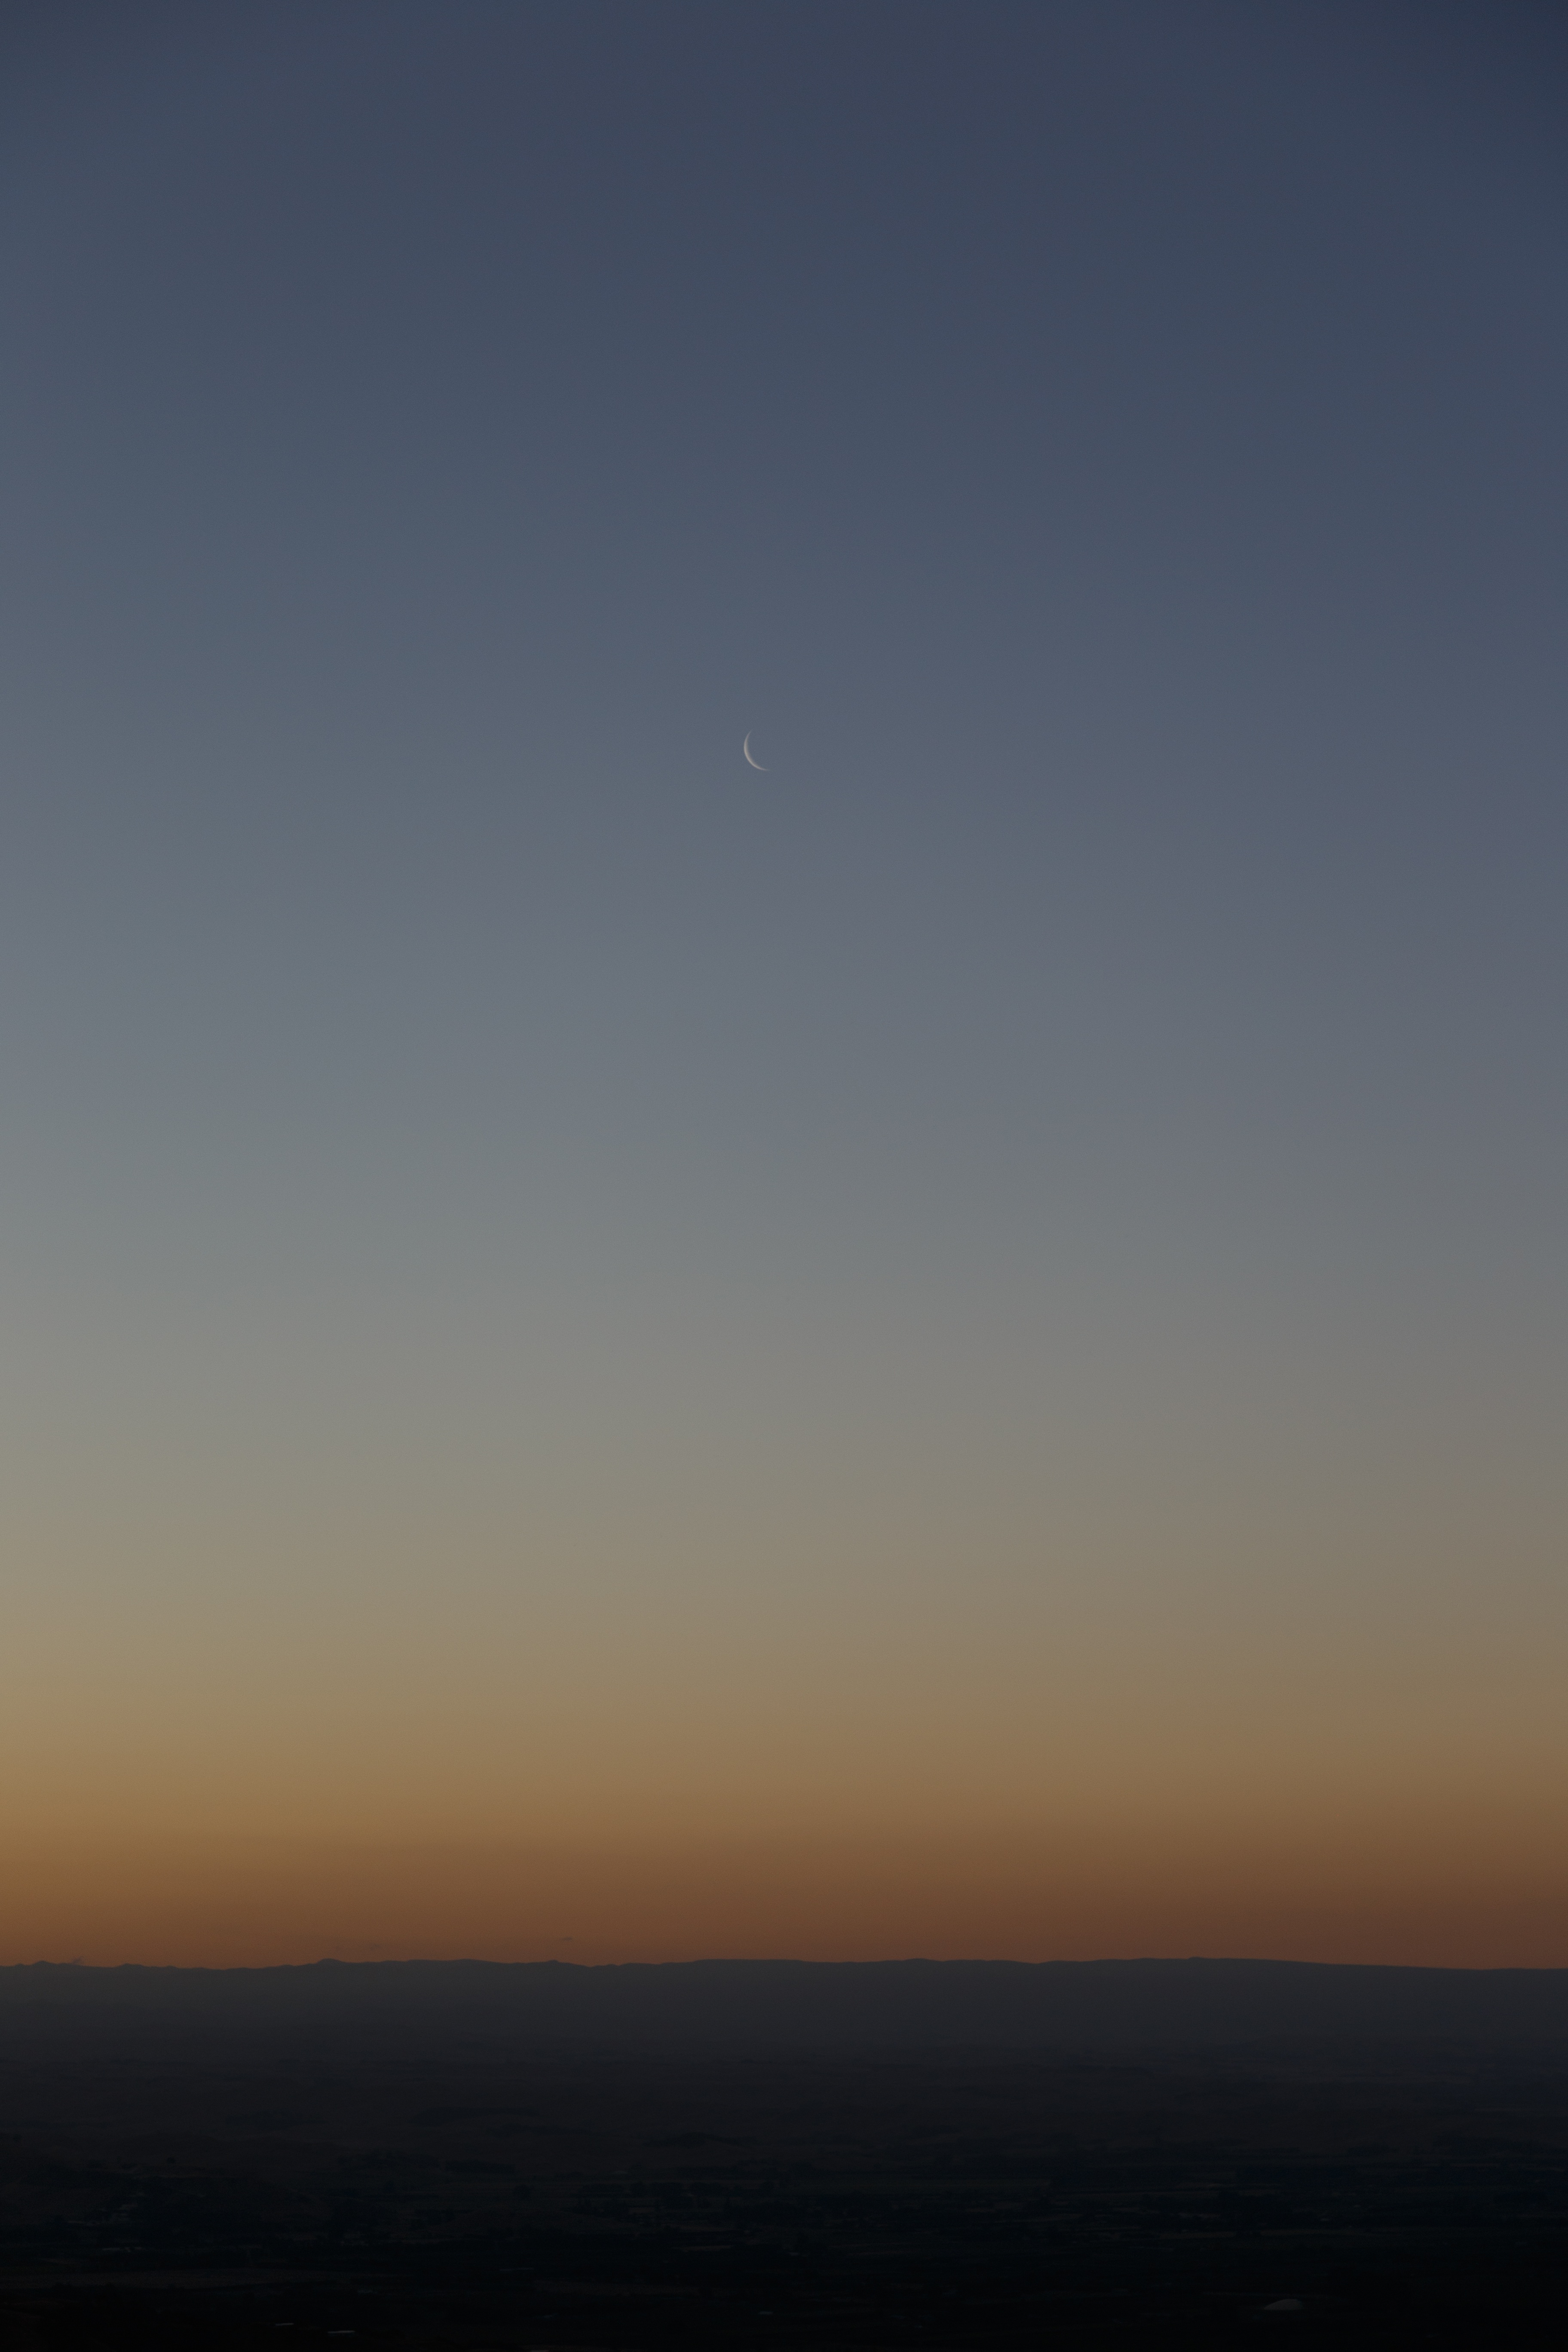
sea, ocean, horizon, mountain, cloud, sky, sunrise, sunset, sunlight, morning, dawn, atmosphere, dark, range, dusk, evening, twilight, haze, moon, above, rise, crescent, afterglow, astronomical object, atmospheric phenomenon, atmosphere of earth